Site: brandenburg
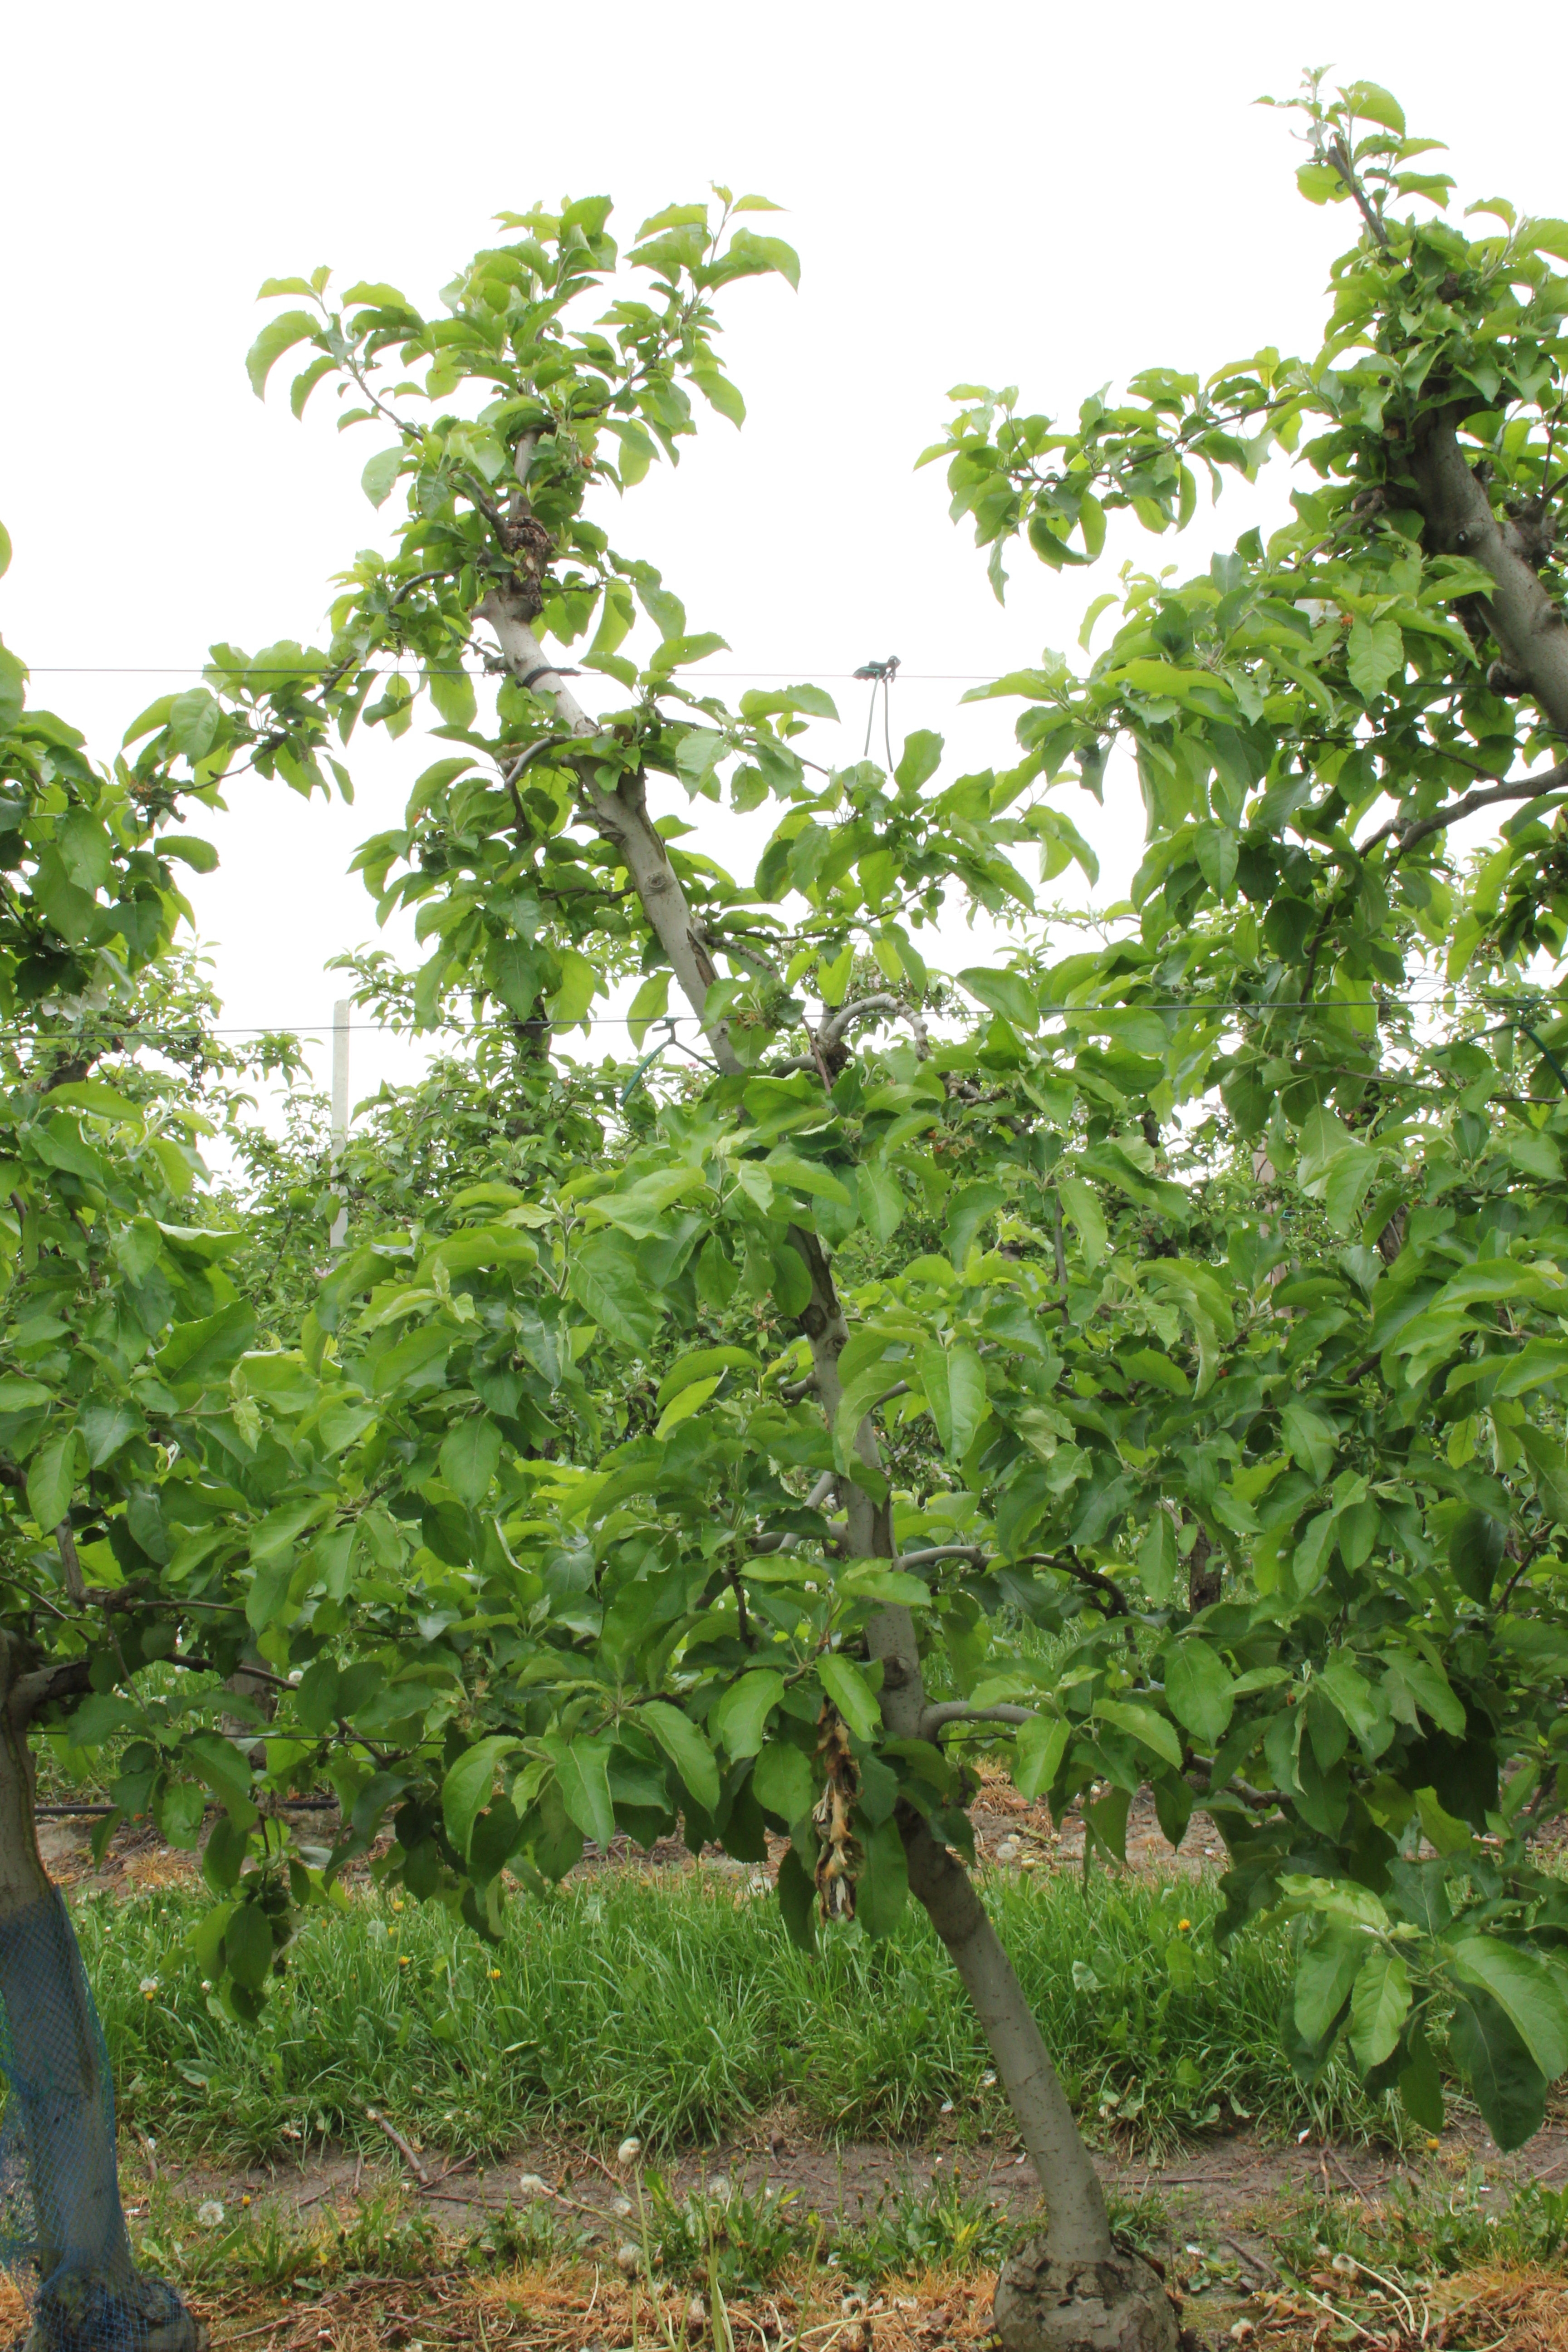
Growth stage (BBCH 67): Flowering